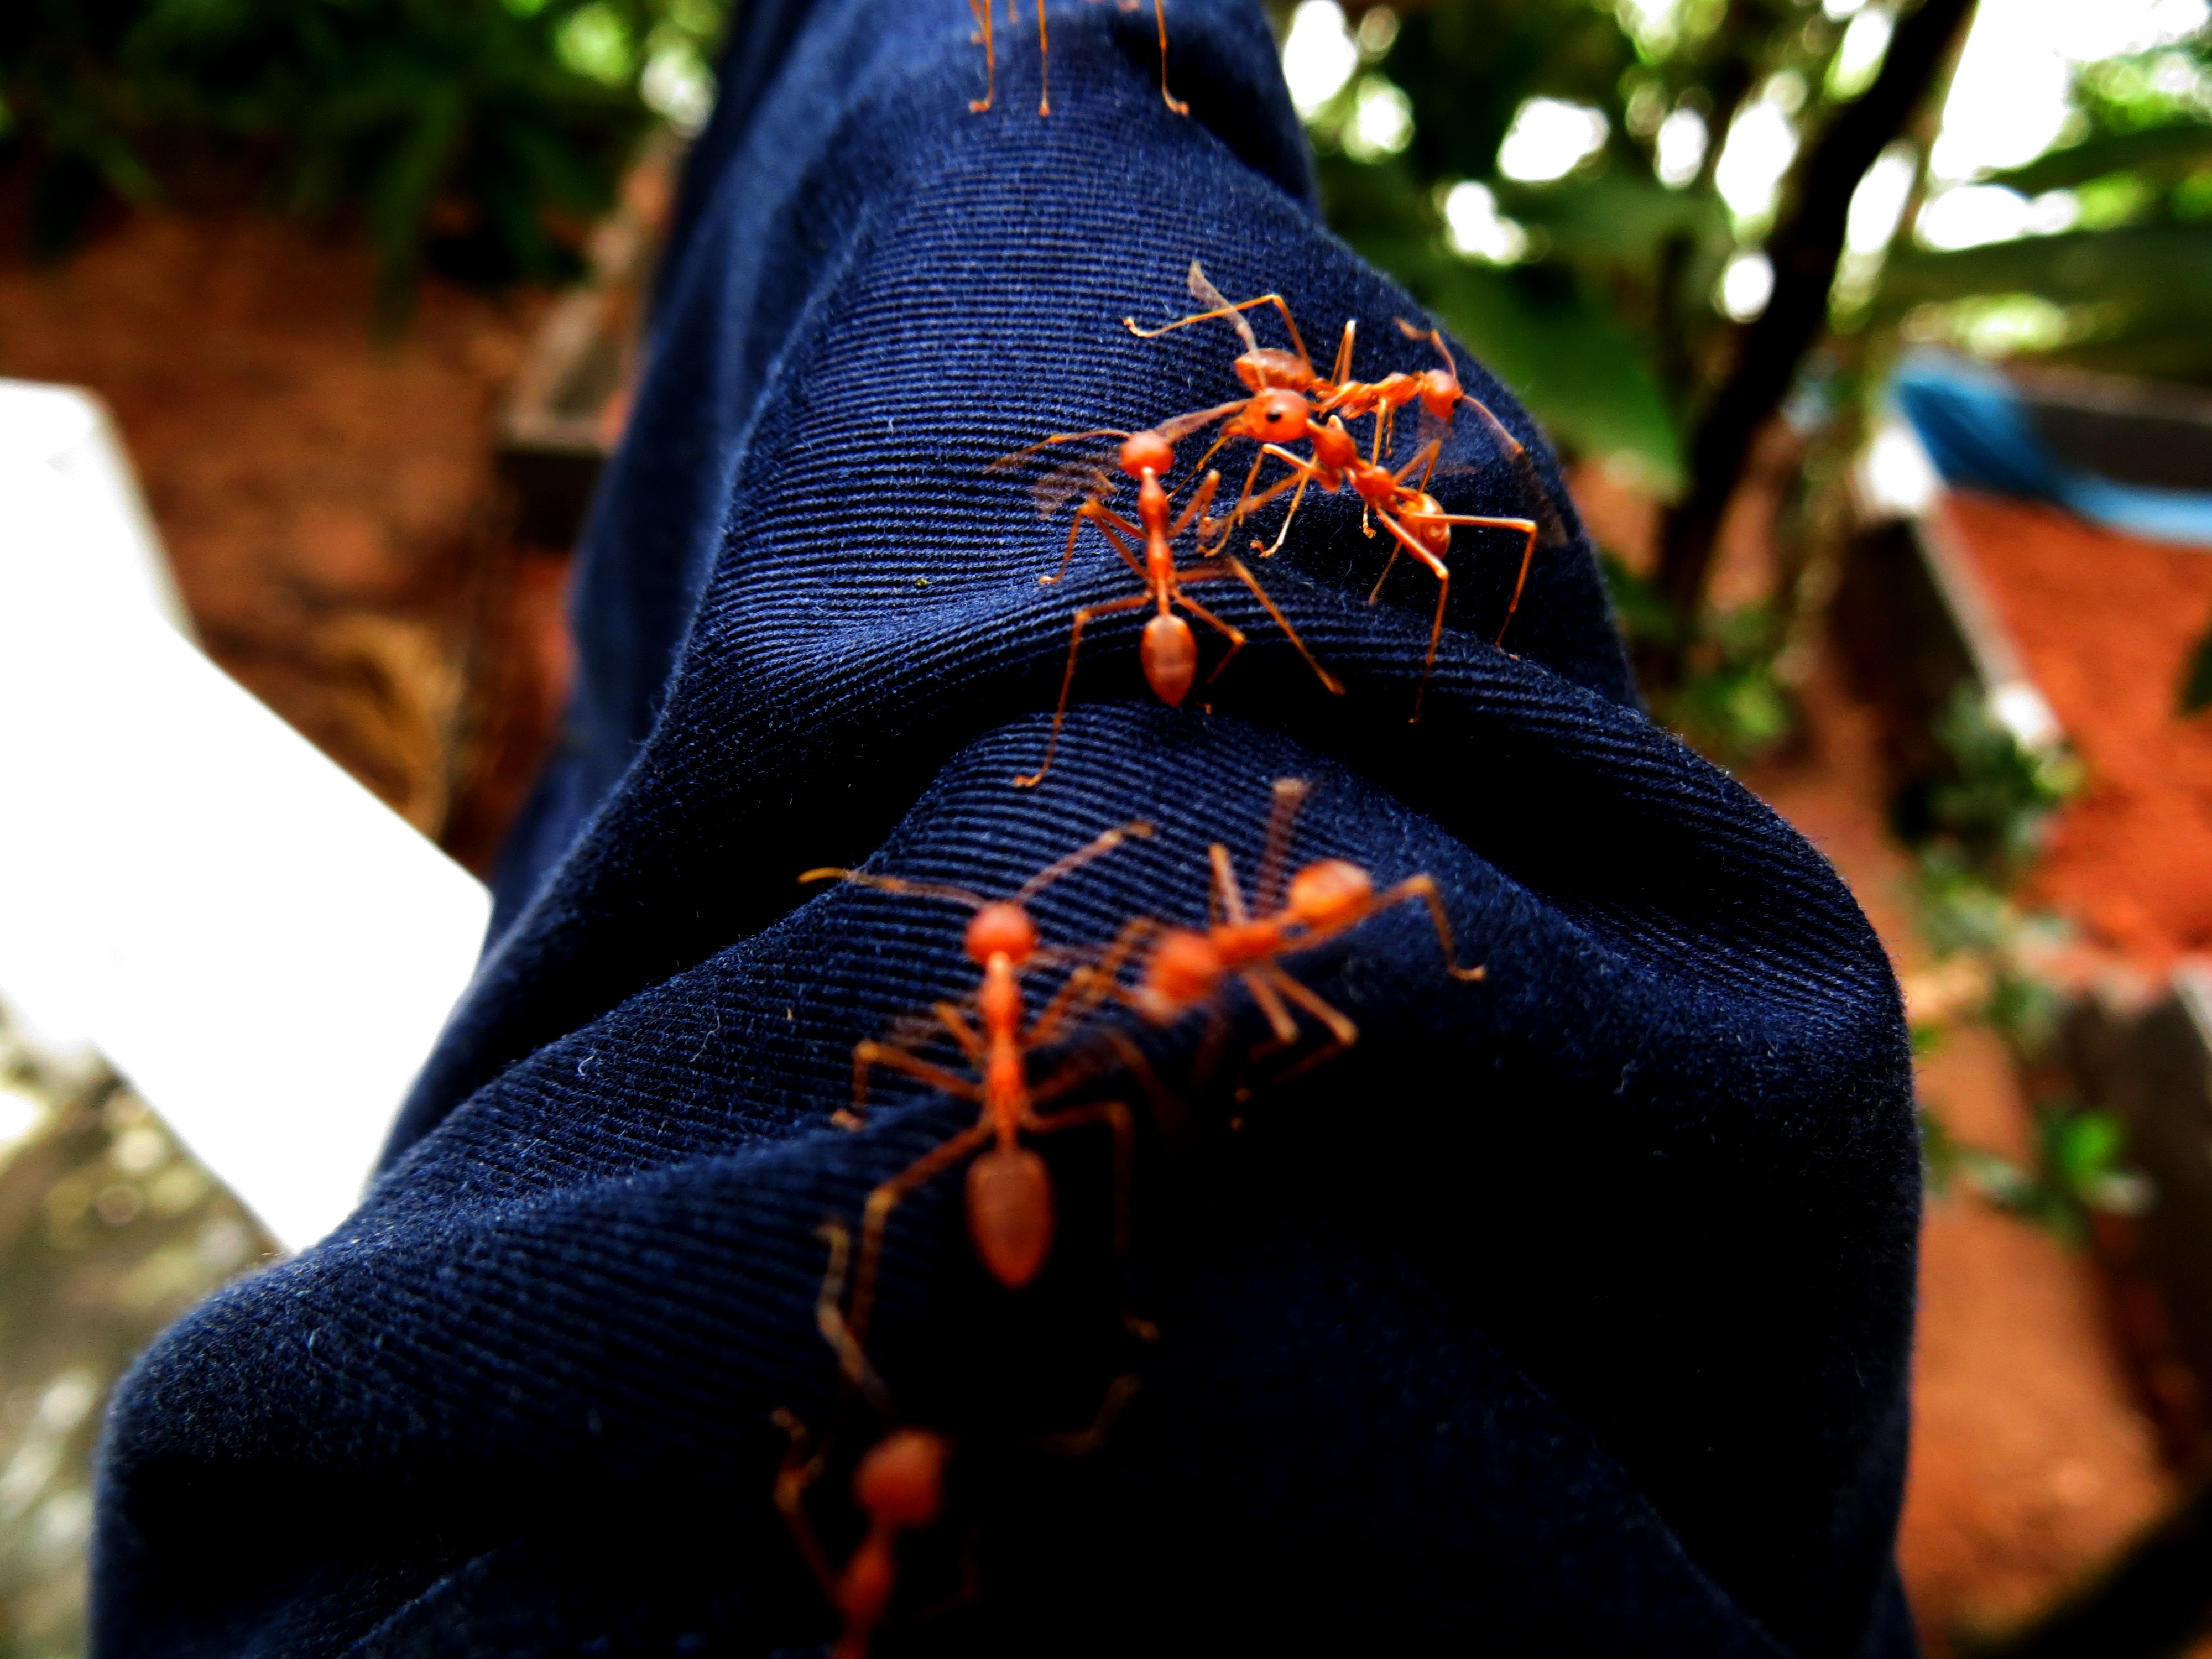
tree, photography, leaf, flower, jeans, red, autumn, denim, garment, close up, insects, ants, sting, macro photography